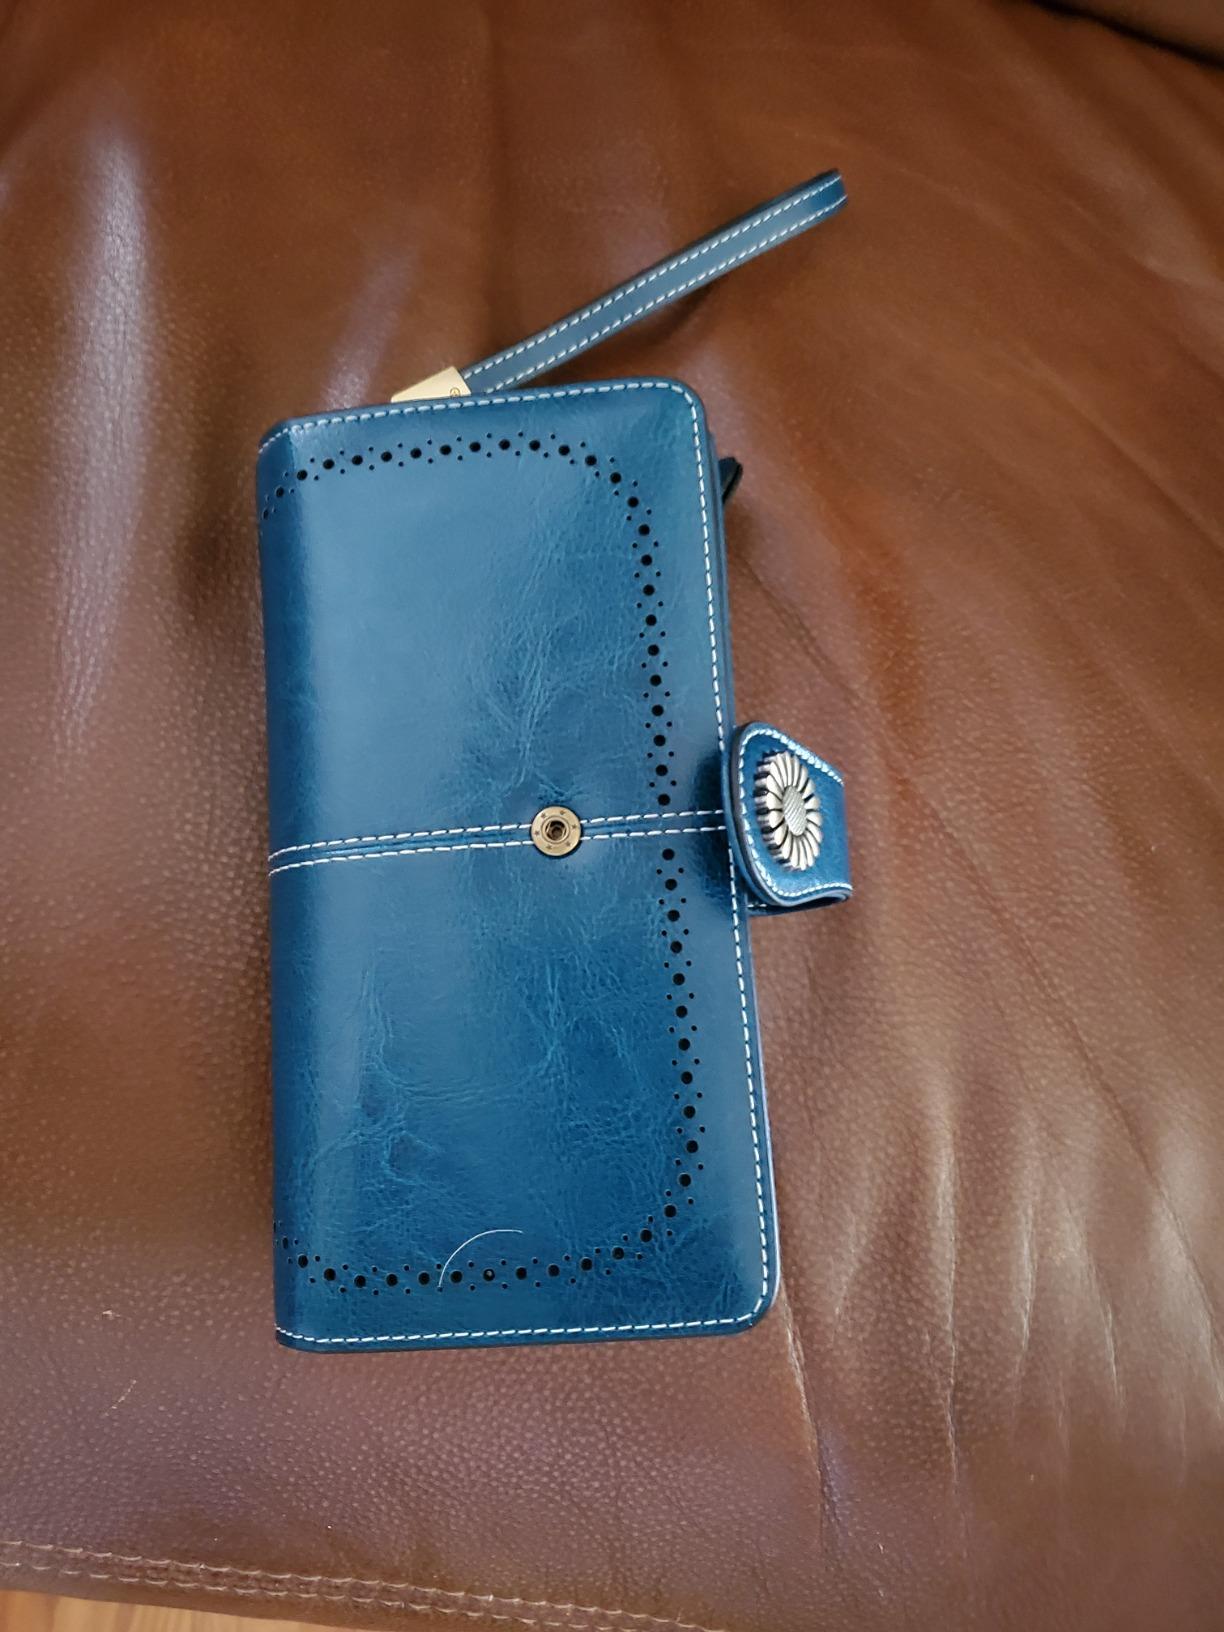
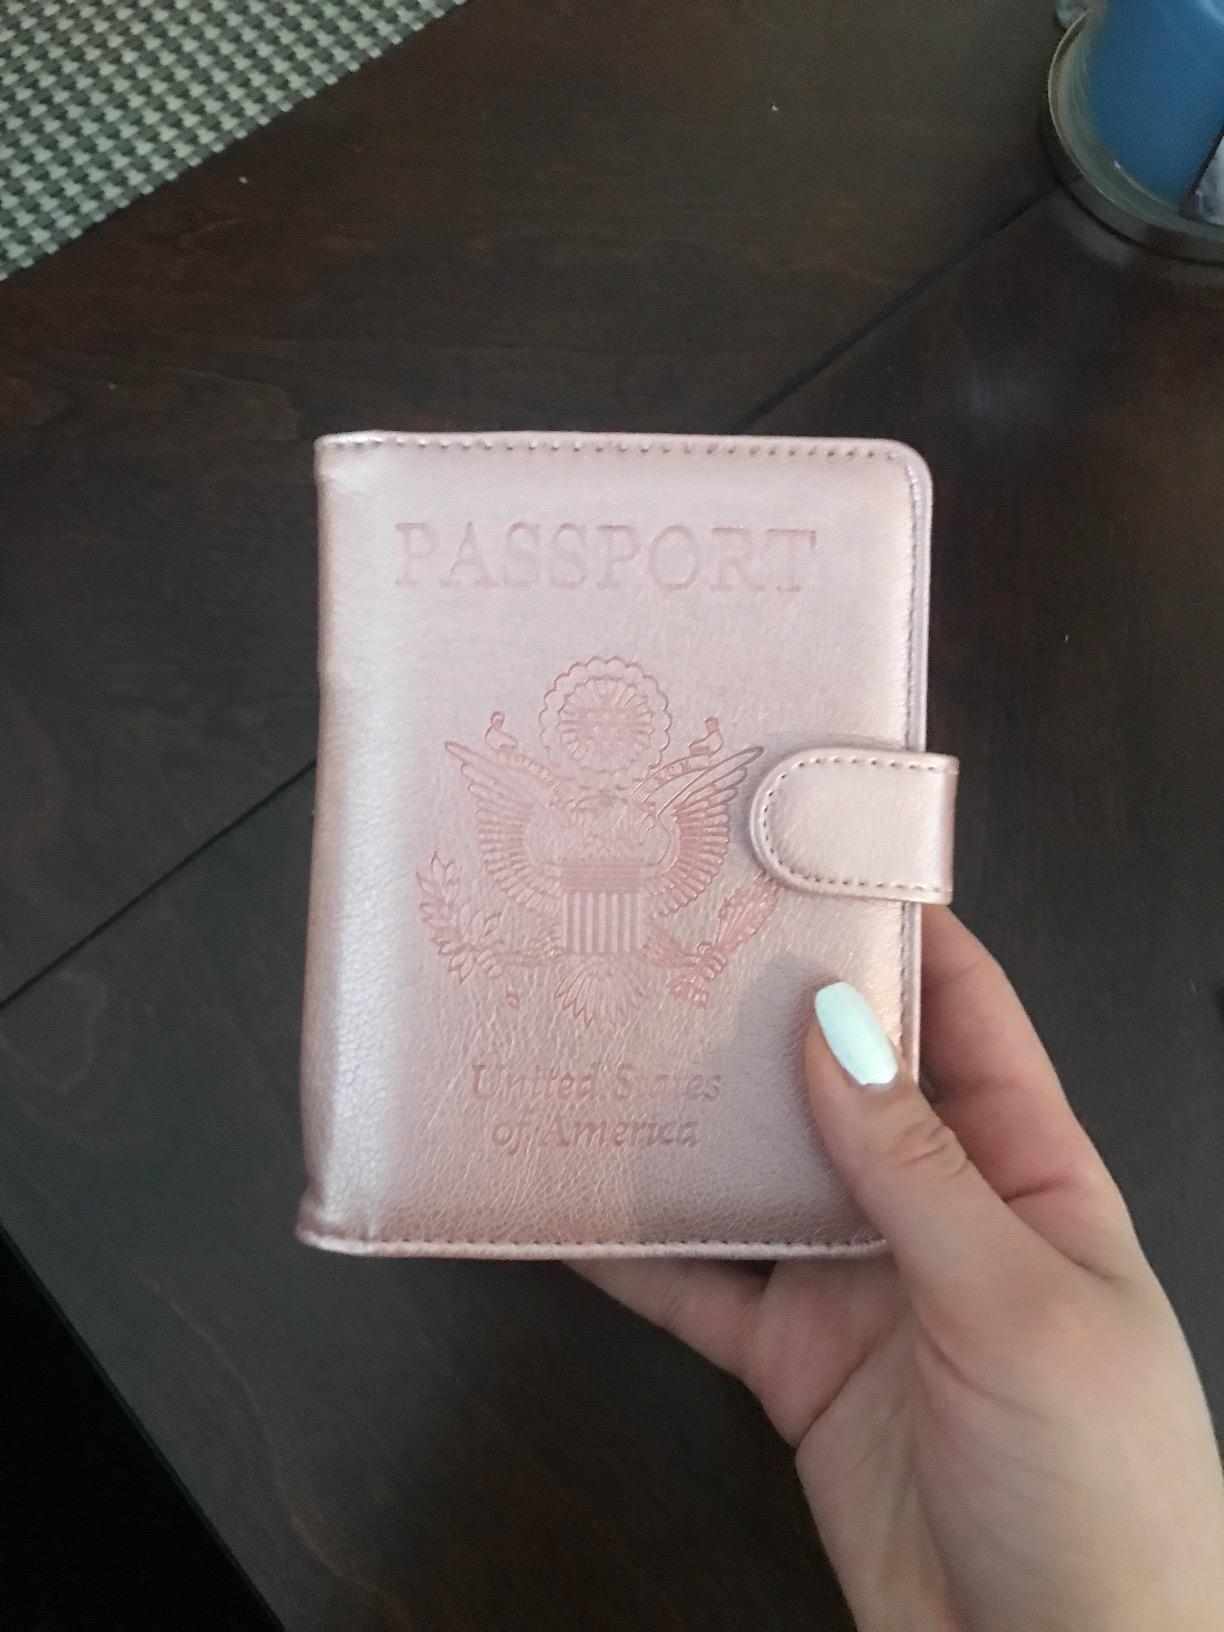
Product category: accessories_wallet
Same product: no